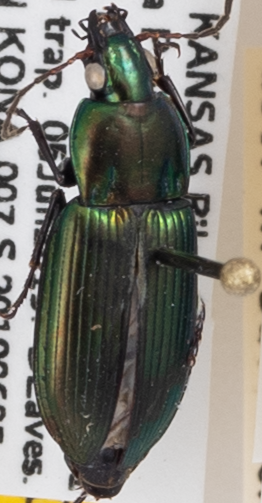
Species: Poecilus chalcites
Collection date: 2019-06-05
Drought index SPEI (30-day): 1.608
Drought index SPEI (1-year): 1.498
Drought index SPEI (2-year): -0.086